Force Publique

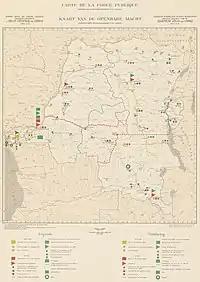
Map showing distribution of the "Force Publique", 1956

After Belgium had surrendered to Nazi Germany on 28 May 1940, Governor-General Pierre Ryckmans decided that the colony would continue to fight on the side of the Allies. With Belgium occupied, the contribution to the Allied cause by the Free Belgian forces from the Belgian Congo was primarily an economic one providing copper, wolfram, zinc, tin, rubber, cotton and more. Already prior to the war uranium from the Shinkolobwe mine had been shipped to New York; it was later used in the Manhattan Project to produce the atomic bomb for Hiroshima. The military contribution was also important: the "Force Publique" grew to 40,000 in the course of the War, formed into three brigades, a river force and support units. It provided detachments to fight Italian forces during the East Africa campaign and serve as garrisons in West Africa and the Middle East.